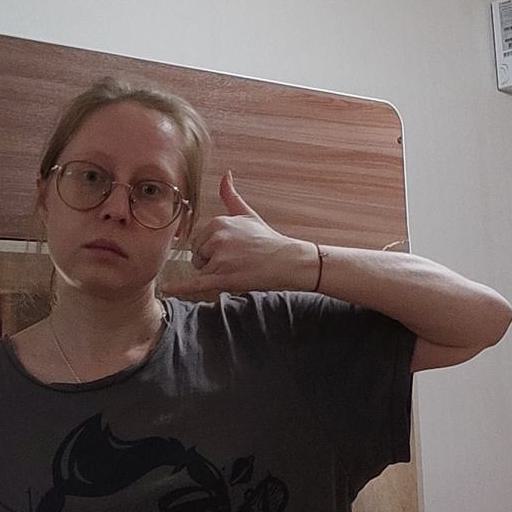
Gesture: call